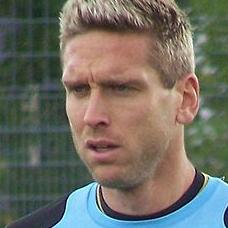
Age: 34